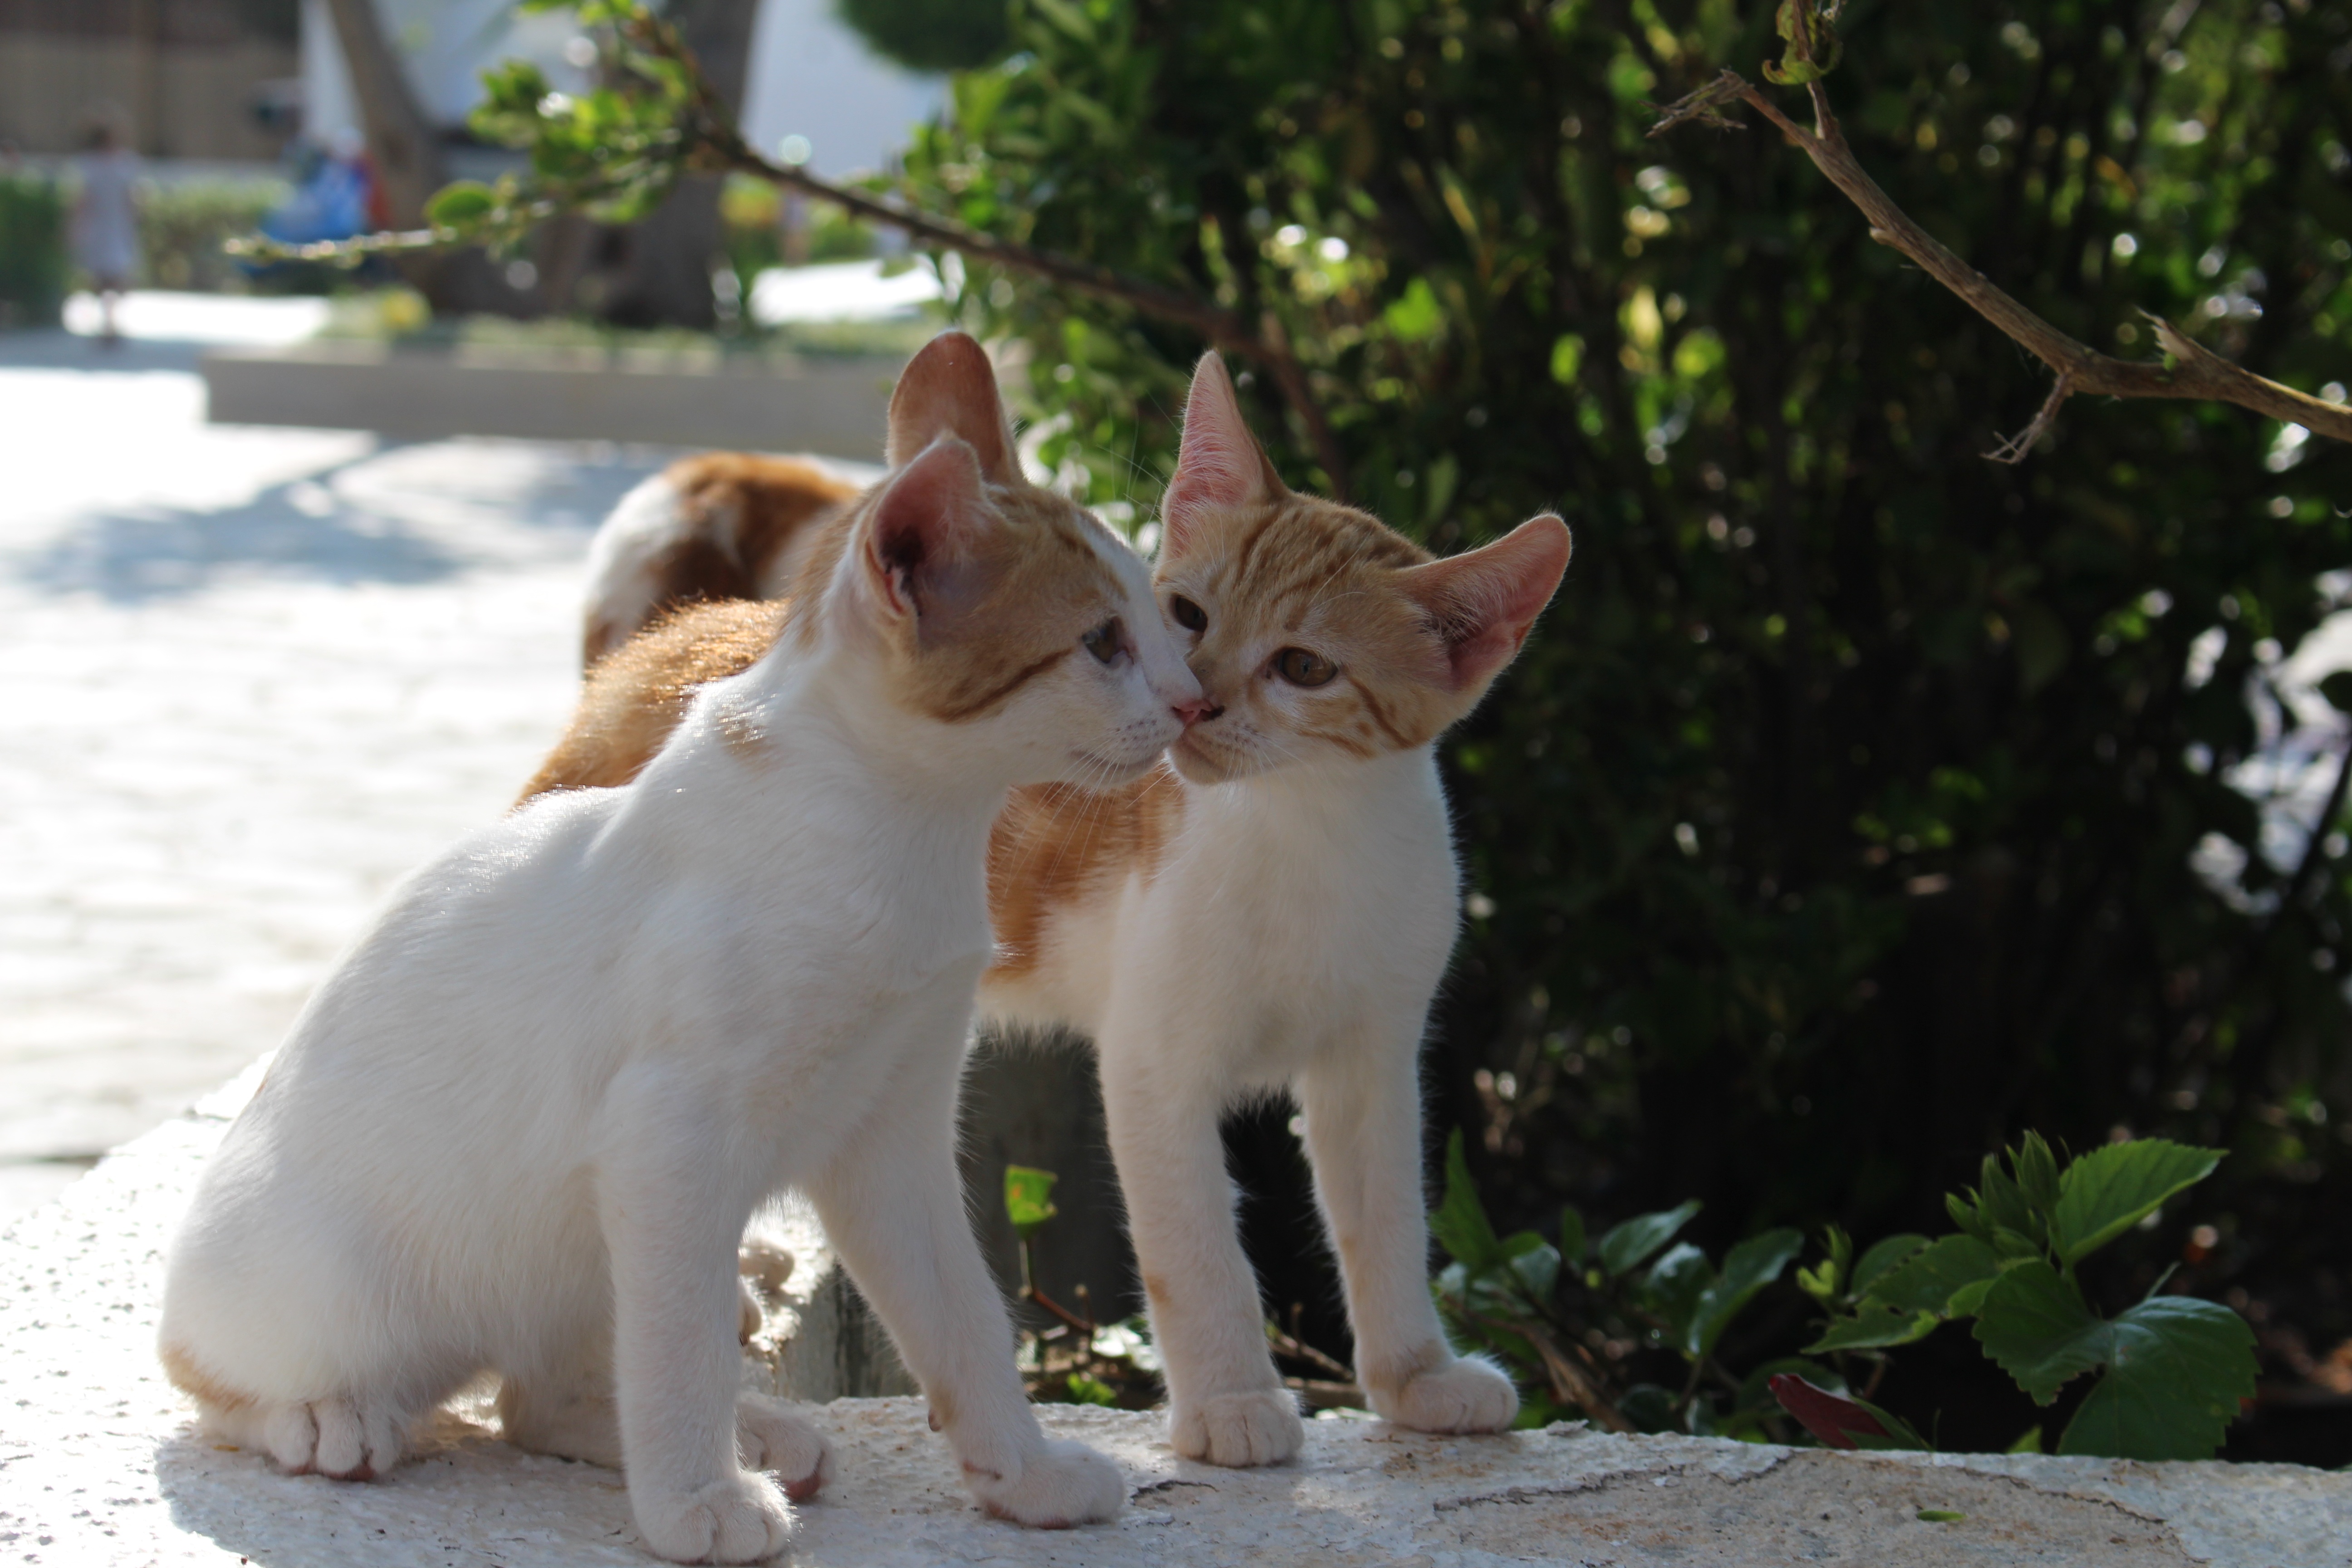
white, animal, cute, pet, kitten, cat, mammal, fauna, whiskers, kitty, vertebrate, adorable, small to medium sized cats, cat like mammal